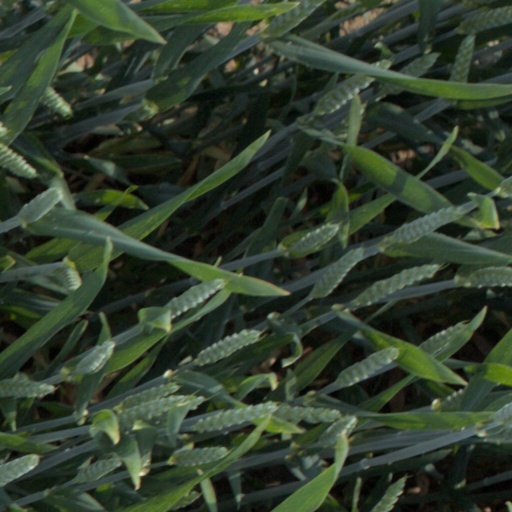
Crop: wheat